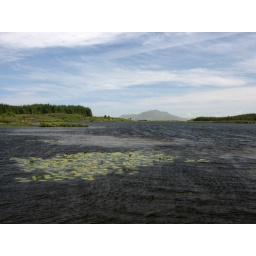
Lilies under a blue sky